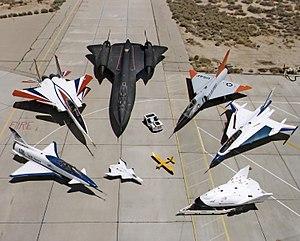
La Sun Belt se compose des États du Sud et de l’Ouest des États-Unis présentant un dynamisme économique, un cadre de vie et une zone ensoleillée agréable.
La National Aeronautics and Space Administration, plus connue sous son acronyme NASA, est l'agence gouvernementale responsable de la majeure partie du programme spatial civil des États-Unis. La recherche aéronautique relève également du domaine de la NASA. Depuis sa création le 29 juillet 1958, la NASA joue mondialement un rôle dominant dans le domaine du vol spatial habité, de l'exploration du Système solaire et de la recherche spatiale. Parmi les réalisations les plus marquantes de l'agence figurent les programmes spatiaux habités Apollo, la navette spatiale américaine, la station spatiale internationale, les télescopes spatiaux comme Hubble et Kepler, l'exploration de Mars par les sondes spatiales Viking, MER et Curiosity, ainsi que celle de Jupiter, Saturne et Pluton par les sondes Pioneer, Voyager, Galileo, Cassini-Huygens et New Horizons.
Cet article liste les aéronefs des forces armées des États-Unis. Les prototypes sont généralement préfixés par un « X » et sans nom, tandis que les modèles de pré-série sont généralement précédés d'un « Y ».
Le Neil A. Armstrong Flight Research Center, situé dans le désert de Mojave en Californie, est un centre de recherche aéronautique de la NASA. Il est situé sur l'emprise de la base de l'Air Force Edwards, qui bénéficie d'un climat particulièrement stable et de longues pistes d'atterrissage sur le fond d'un lac desséché, est utilisé pour tester certains des avions les plus avancés au monde. La navette spatiale américaine se déroute sur Edwards lorsque les conditions météorologiques ne sont pas favorables à Cap Canaveral. Lorsque c'est le cas, deux Shuttle Carrier Aircraft, qui sont des Boeing 747 modifiés, permettent de transporter l'orbiteur au centre spatial Kennedy. David D. McBride est actuellement le responsable du centre de recherche.
Le terme de complexe militaro-industriel, dans son acception américaine, renvoie à un concept général désignant les procédés et les relations financières liant les législateurs, les forces armées et le secteur industriel qui les soutient. Les relations en jeu comprennent le financement des campagnes, les votes au Congrès en faveur des dépenses militaires, le lobbying en faveur des bureaucraties, ainsi qu'une législation favorable au développement économique du secteur. Ces relations correspondent au fonctionnement schématique dit Iron triangle, relatif à la politique américaine.